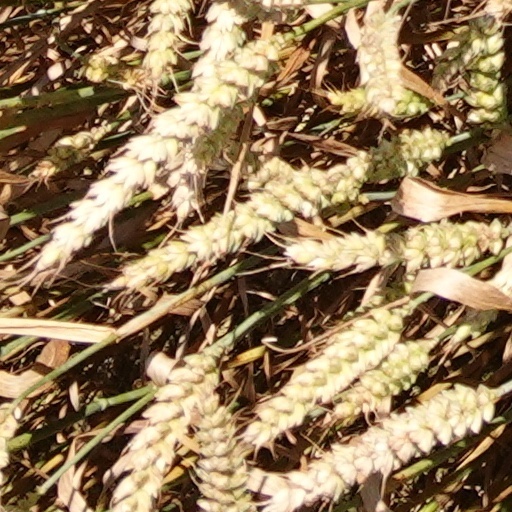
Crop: wheat